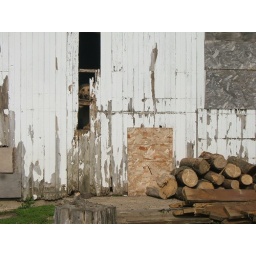
I lock him up in the barn when I let the Mama goat out cuz Lucky likes to torment baby goat.